Madley Communications Centre

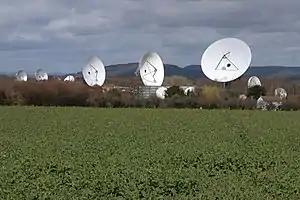
Earth receiving dishes

Madley Communications Centre is BT Group's earth satellite tracking station, between Madley and Kingstone, Herefordshire, England.